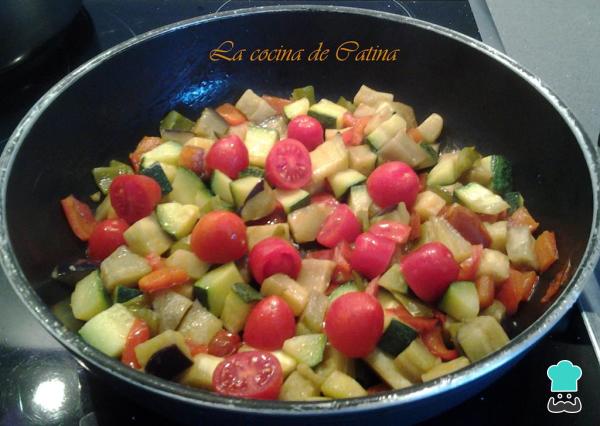
Para hacer nuestros canapés gourmet fáciles, lo primero será picar toda la verdura en cuadritos pequeños. Todo, menos los tomates cherry, que solo partiremos por la mitad.Calentamos una sartén con un poco de aceite y doramos todas las verduras a fuego lento hasta conseguir que estén hechas y bien blandas.